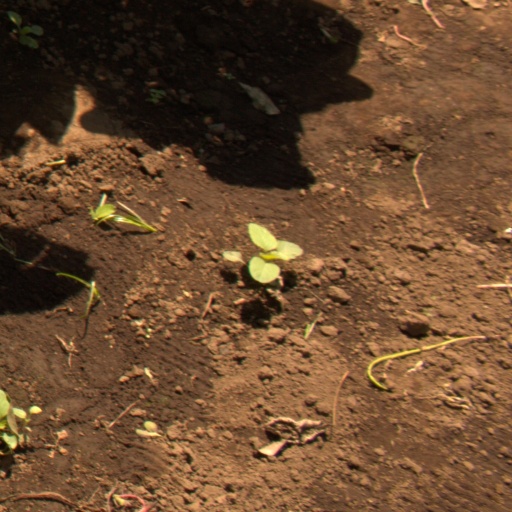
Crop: soybean